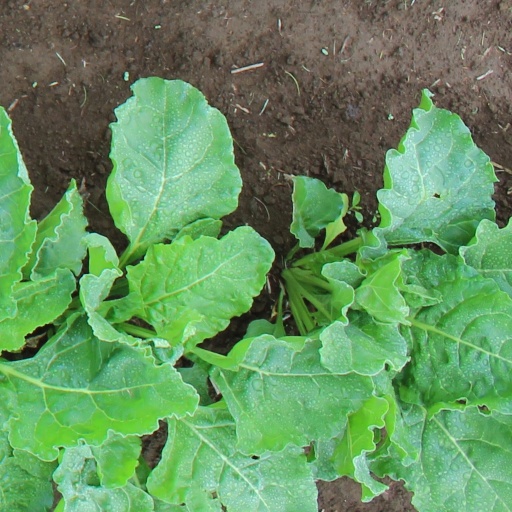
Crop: sugar beet